Eucalyptus ammophila

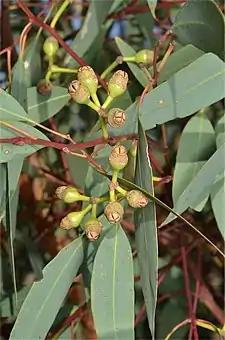
foliage and fruit

"Eucalyptus ammophila" is a mallee that grows to high, rarely a small, multistemmed tree, and forms a lignotuber. The trunk has rough, fibrous, greyish brown bark and the upper parts of the trunk and the branches have smooth greyish and orange to bronze-coloured bark. Young plants and coppice regrowth have square stems and broad lance-shaped to egg-shaped leaves that are long and wide with a short petiole. Adult leaves are lance-shaped, long and wide with a petiole long. Both sides of the leaf are the same dull green, although bluish green at first.